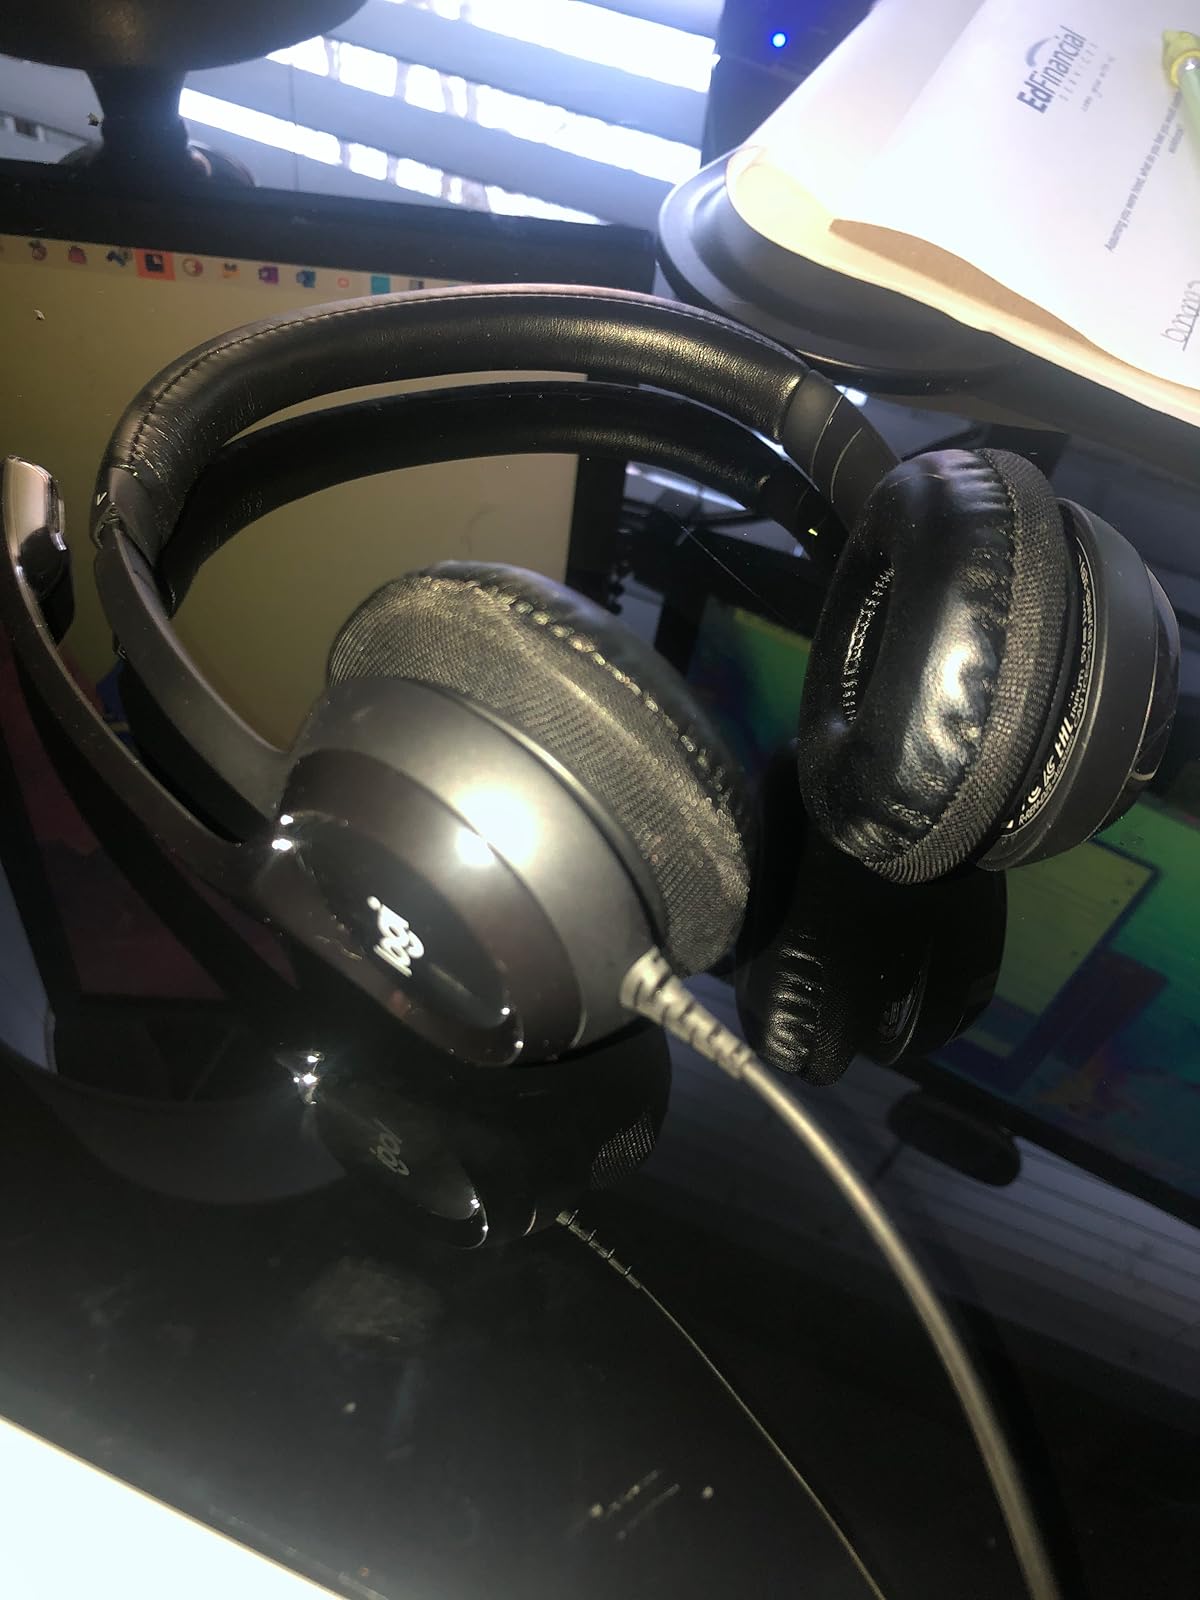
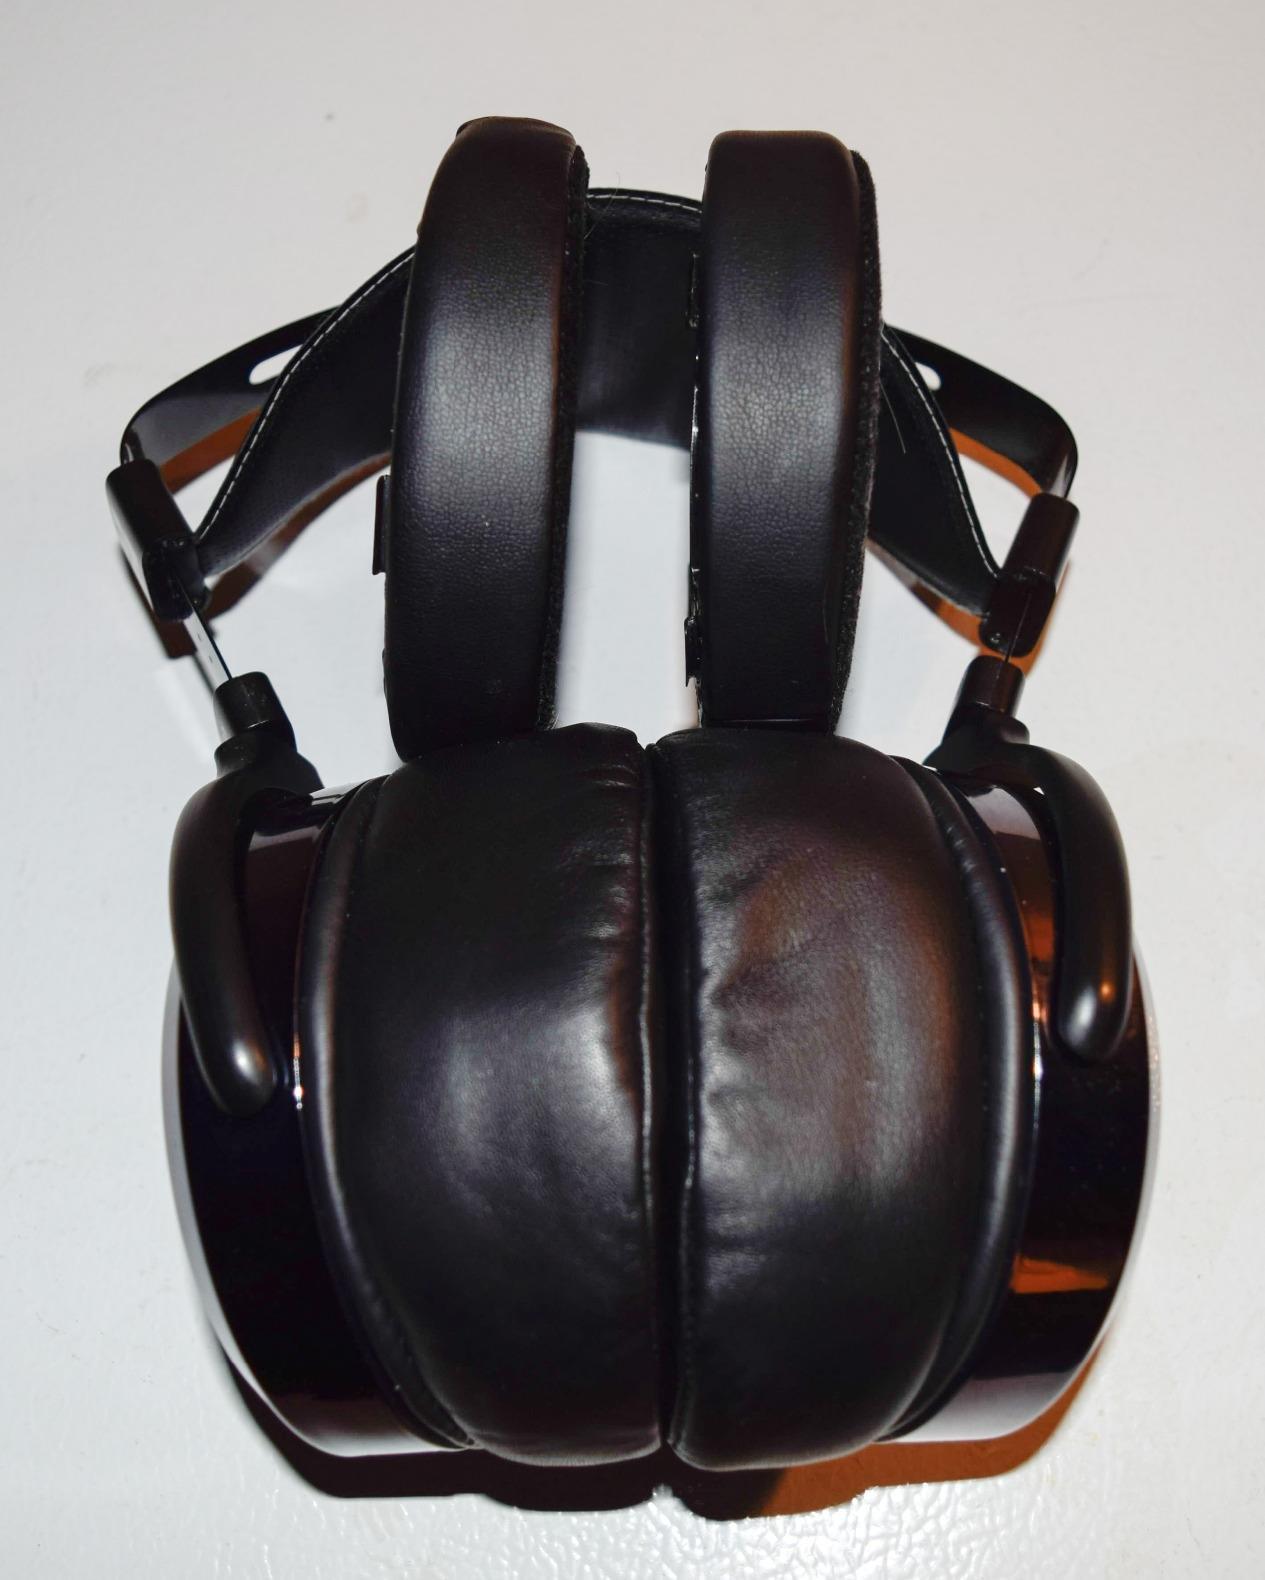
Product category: headphones
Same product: no